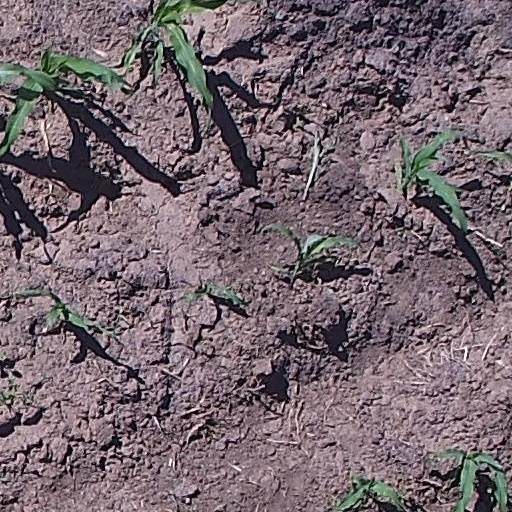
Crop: maize; corn